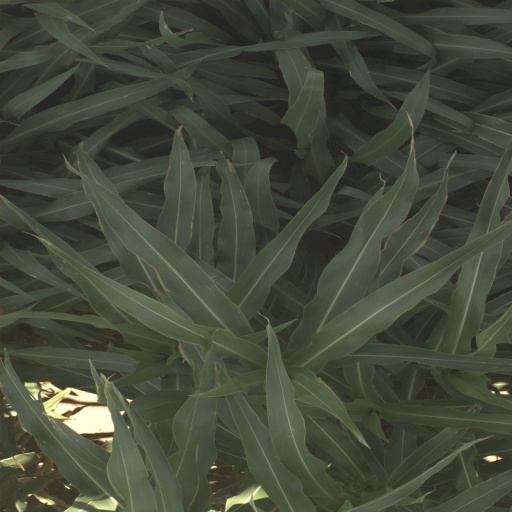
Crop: sorghum